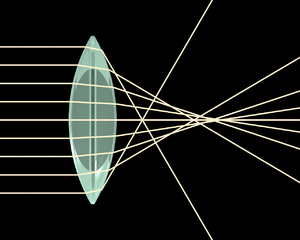
Brændvidde / Sfærisk aberration
Sfærisk aberration: Denne linse har en kort brændvidde, og har svært ved at fokusere alle lysstråler ét sted.
Hvis man bruger en lup som brændeglas til at fokusere sollyset på et lille punkt, finder man ud af, at den fokuserede lysplet bliver mindst ved en ganske bestemt afstand mellem lup og lysplet: Denne afstand er den såkaldte brændvidde for linsen i den anvendte lup. Brændvidden benævnes ofte f, og da SI-systemets enhed for længde er meteren, bliver SI-enheden for brændvidde også meter. For mindre brændvidder anvendes også centimeter eller millimeter.